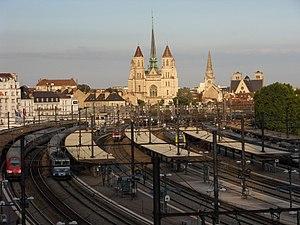
Dijon est une commune française, préfecture du département de la Côte-d'Or et chef-lieu de la région Bourgogne-Franche-Comté. Elle se situe entre le bassin parisien et le bassin rhodanien, sur l'axe Paris-Lyon-Méditerranée, à 310 kilomètres au sud-est de Paris et 190 kilomètres au nord de Lyon.
La ligne de Dijon à Vallorbe (frontière) est une ligne ferroviaire française électrifiée à écartement standard des régions Bourgogne et Franche-Comté. Elle constitue la ligne 850 000 du réseau ferré national. Longue d'environ cent-cinquante kilomètres, cette ligne peut se décomposer en deux sections de ligne. La section de Dijon-Ville à Dole-Ville est longue d'environ quarante-cinq kilomètres, tandis que la section de Dole à Vallorbe est longue d'environ une centaine de kilomètres.
La gare de Dijon-Ville est une gare ferroviaire française de la ligne de Paris-Lyon à Marseille-Saint-Charles et d'une étoile ferroviaire comprenant plusieurs lignes. Dite aussi Gare Foch, elle est la gare principale de la ville de Dijon, dans le département de la Côte-d'Or, en région Bourgogne-Franche-Comté. La gare secondaire de Dijon-Porte-Neuve est située sur la ligne de Dijon-Ville à Is-sur-Tille.
Mémoires d'un enfant du rail est un roman largement autobiographique d'Henri Vincenot, paru en 1980.